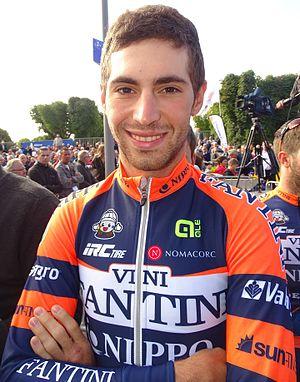
Reportage réalisé le dimanche 6 septembre à l'occasion du départ et de l'arrivée du Grand Prix de Fourmies 2015 à Fourmies, Nord-Pas-de-Calais, France.
Antonio Nibali est un coureur cycliste italien, membre de l'équipe Trek-Segafredo. Son frère aîné est Vincenzo Nibali.
La saison 2015 de l'équipe cycliste Nippo-Vini Fantini est la huitième de cette équipe, la première en tant qu'équipe continentale professionnelle.